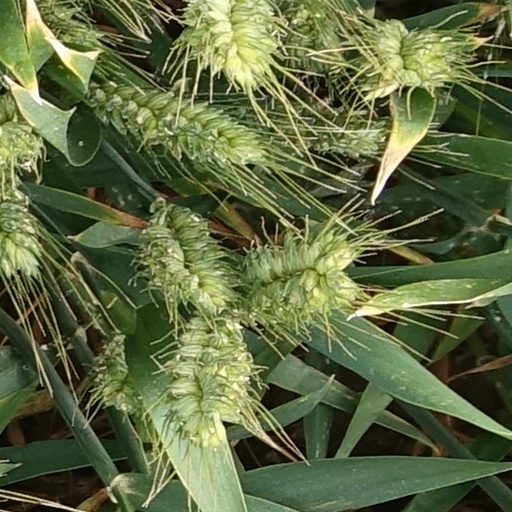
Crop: wheat